Mariner Moose

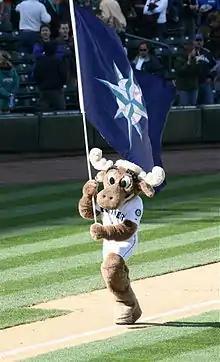

The Mariner Moose is the team mascot of the Seattle Mariners, a Major League Baseball team. He is an anthropomorphic moose who mainly appears and performs during Mariners home games at T-Mobile Park; he additionally makes several hundred appearances in the community each year, at everything from hospitals to wedding receptions. His appearance has remained relatively unchanged since his introduction in 1990.